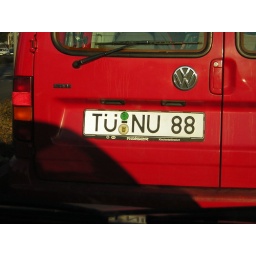
This car was registered in Tubingen, you can tell by the 'TU' at the begining of the plate